Kandt House Museum

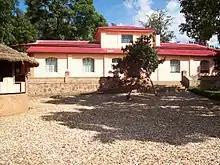
Photograph of the house with the driveway and a smaller outhouse visible

The Kandt House Museum, formerly known as the Natural History Museum, is located in what is now the city of Kigali, Nyarugenge District, westbound. This location was chosen as the colonial capital in Rwanda of Germany in 1907 by a German resident (Administrator) Richard Kandt under the name of Nyarugenge.The name was changed to Kigali in 1908 because it was too difficult for the colonialists to pronounce. But the name Kigali was named by King Cyirima I Rugwe in the 14th century by naming now known as Mount Kigali.